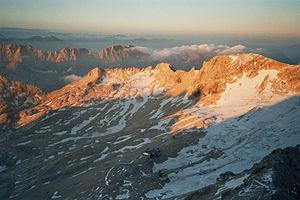
La Zugspitze est un sommet situé dans la chaîne des Alpes, dans le massif du Wetterstein, dans les Alpes bavaroises. C'est le point culminant de l'Allemagne, avec 2 962 mètres d'altitude. La Zugspitze se situe sur la frontière autrichienne, mais le point culminant est en Allemagne. Elle fait partie du district de Garmisch-Partenkirchen.